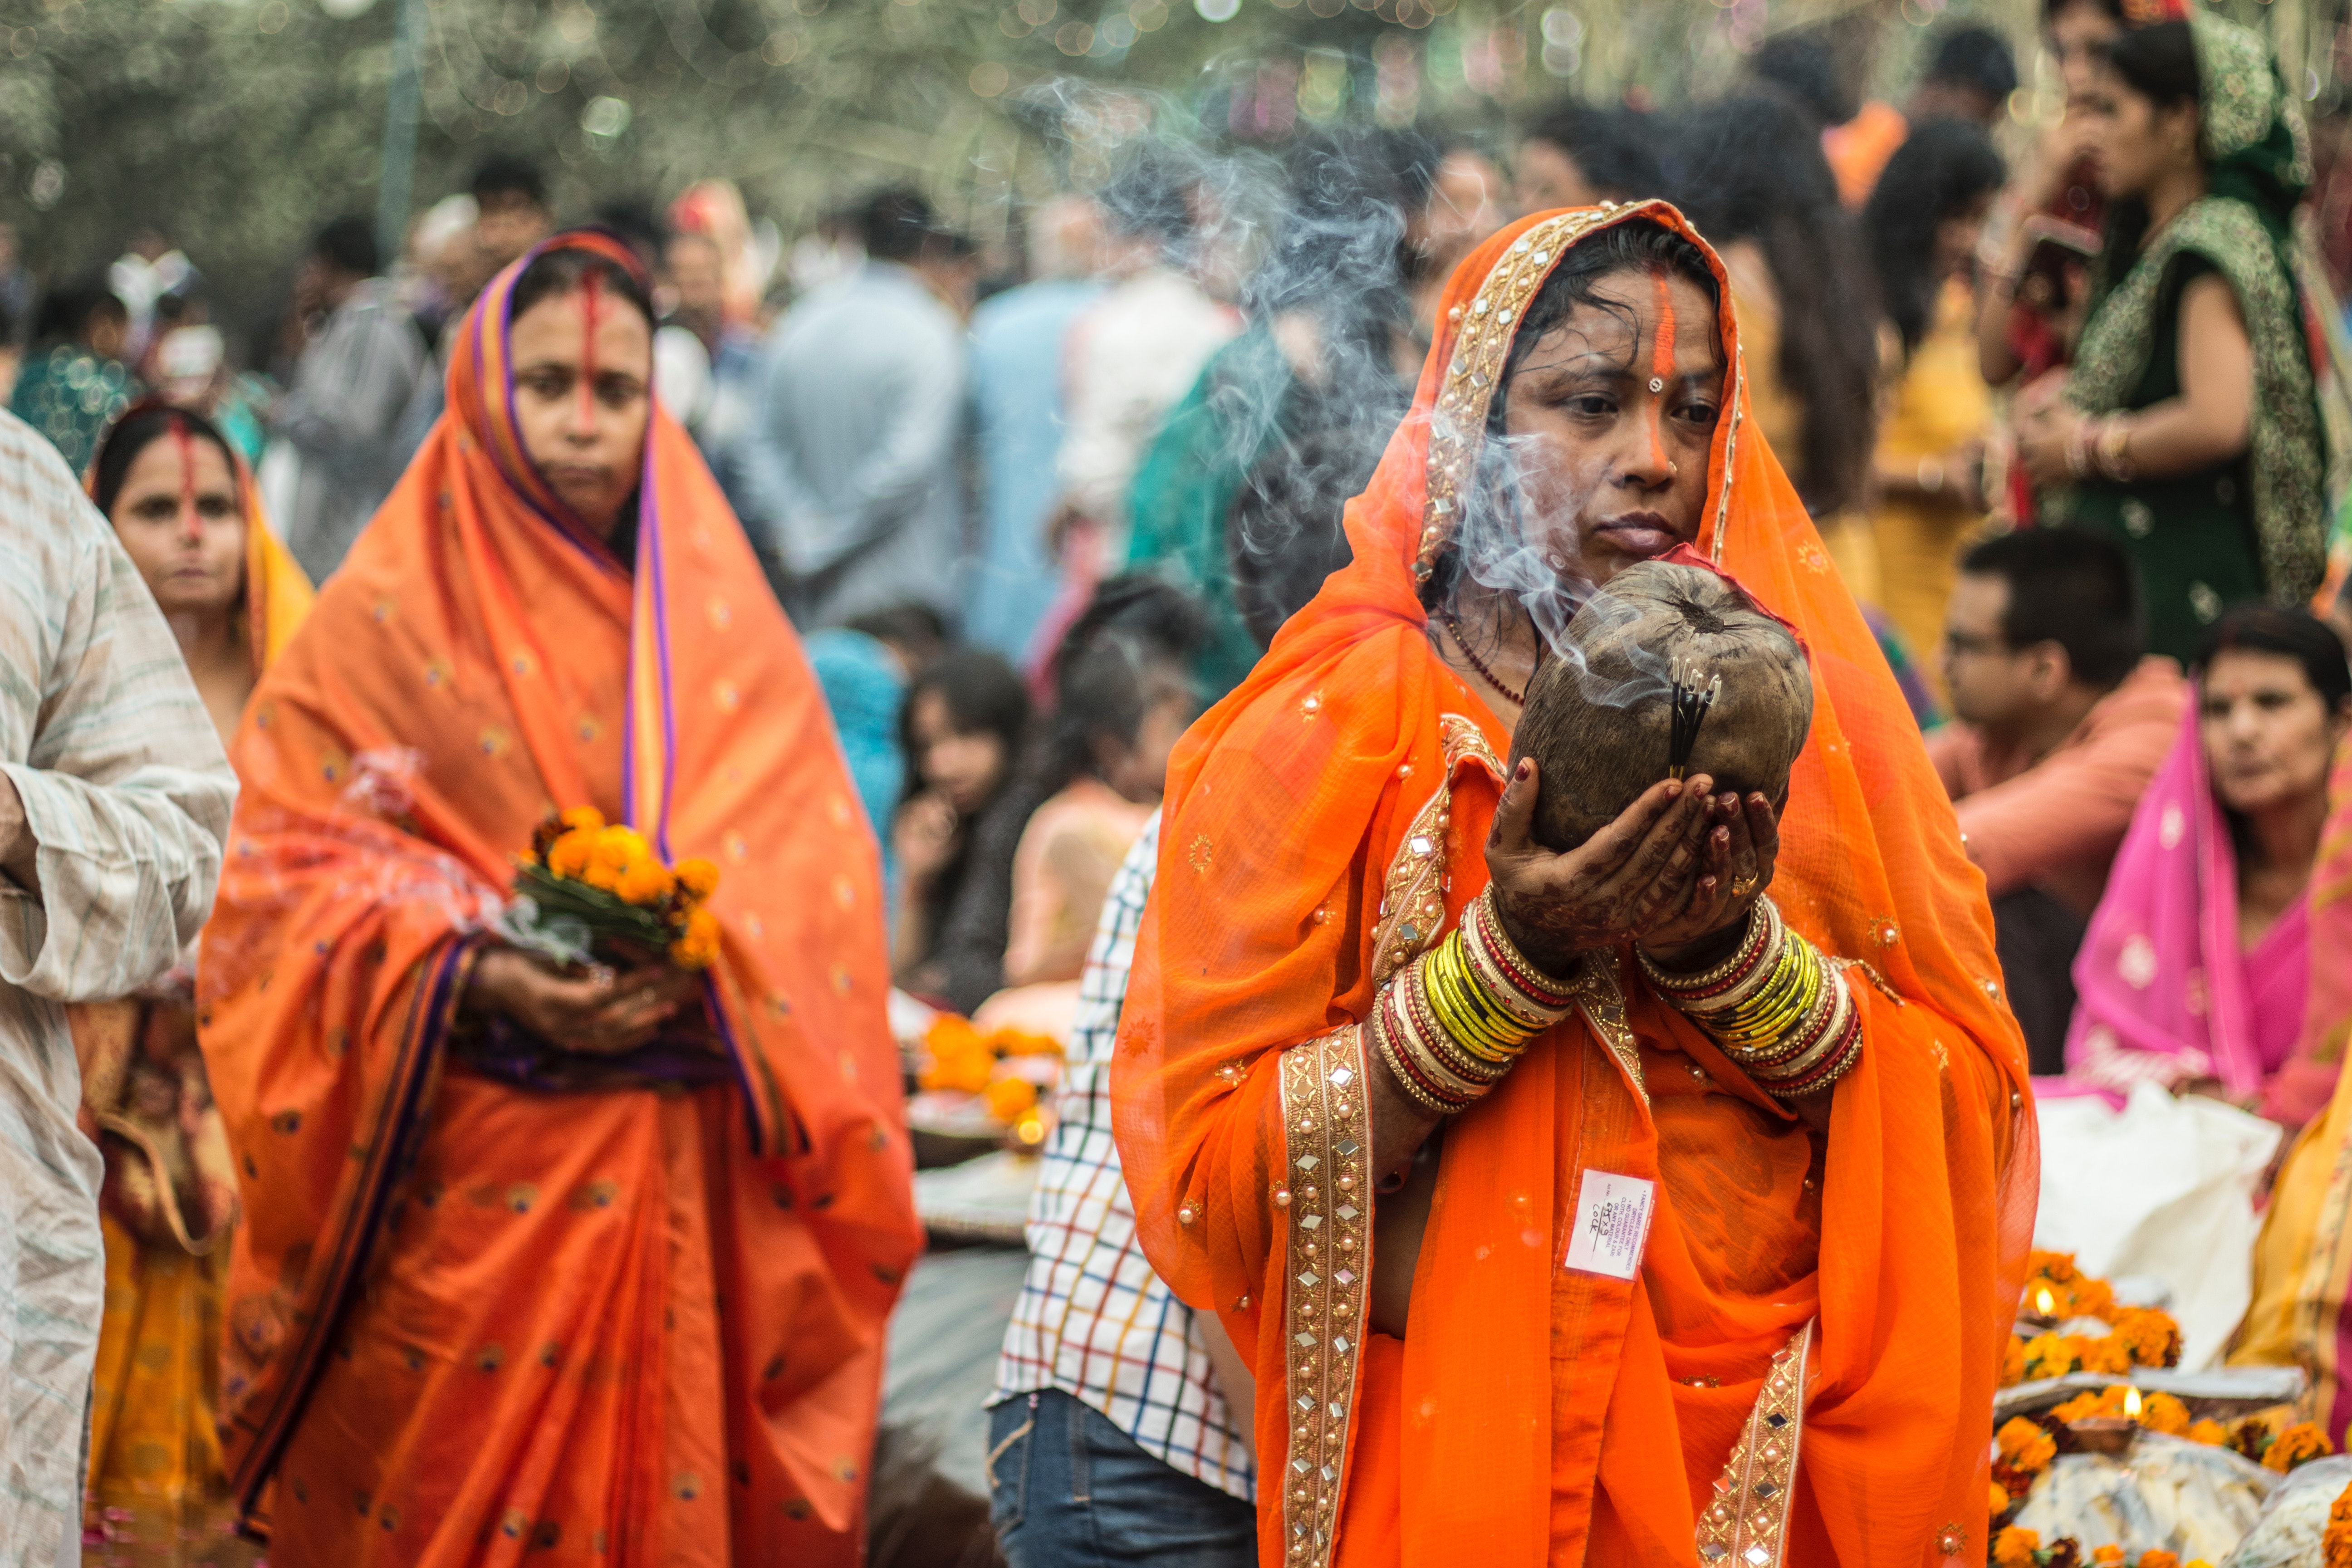
people, sari, event, ritual, temple, ceremony, festival, smile, crowd